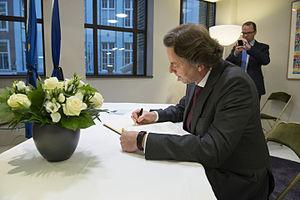
L’attentat contre Charlie Hebdo est une attaque terroriste islamiste perpétrée contre le journal satirique Charlie Hebdo le 7 janvier 2015 à Paris, jour de la sortie du numéro 1 177 de l'hebdomadaire. C'est le premier et le plus meurtrier des trois attentats de janvier 2015 en France.